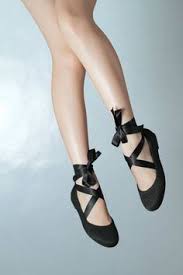
Label: Ballet Flat